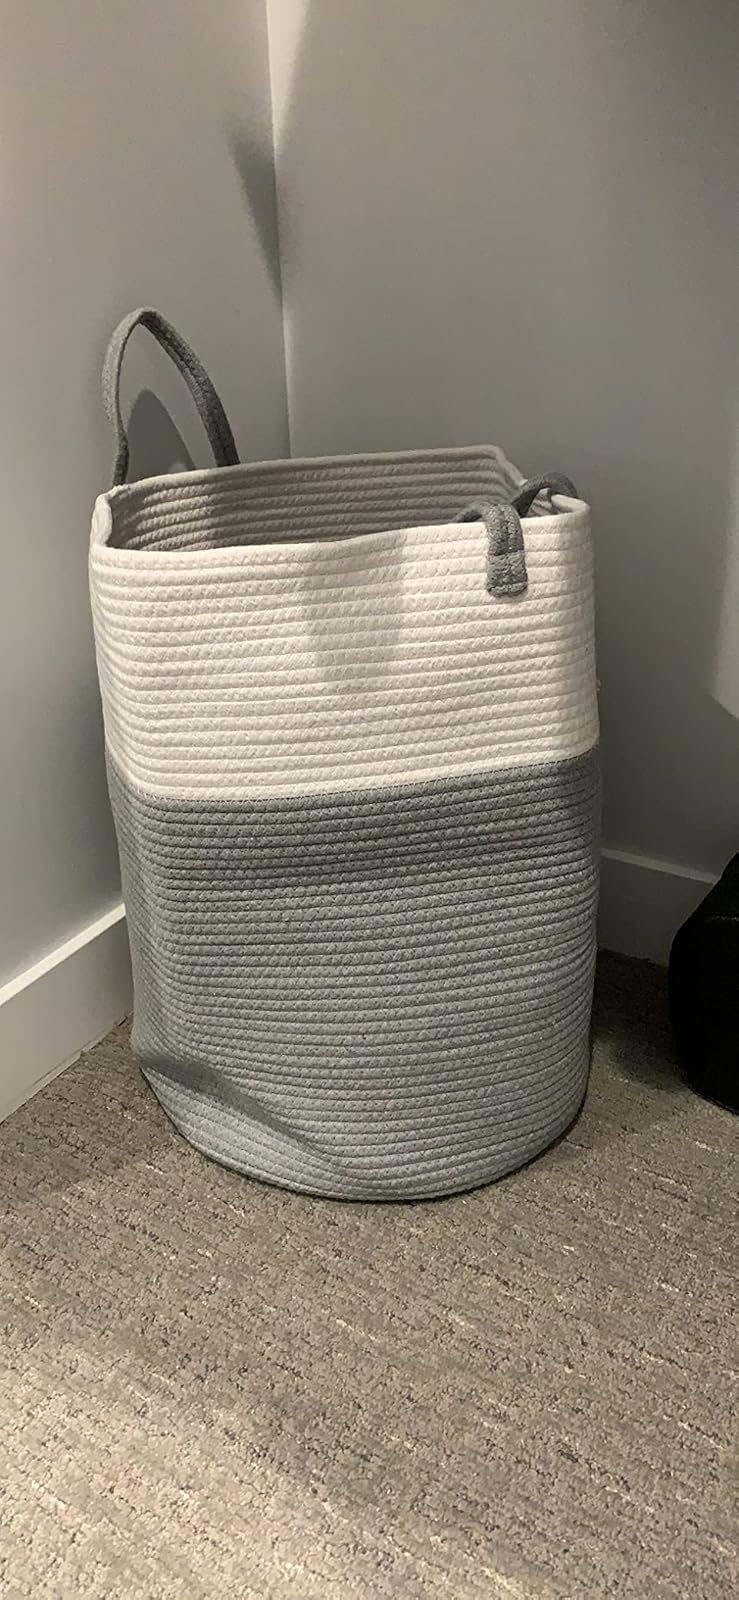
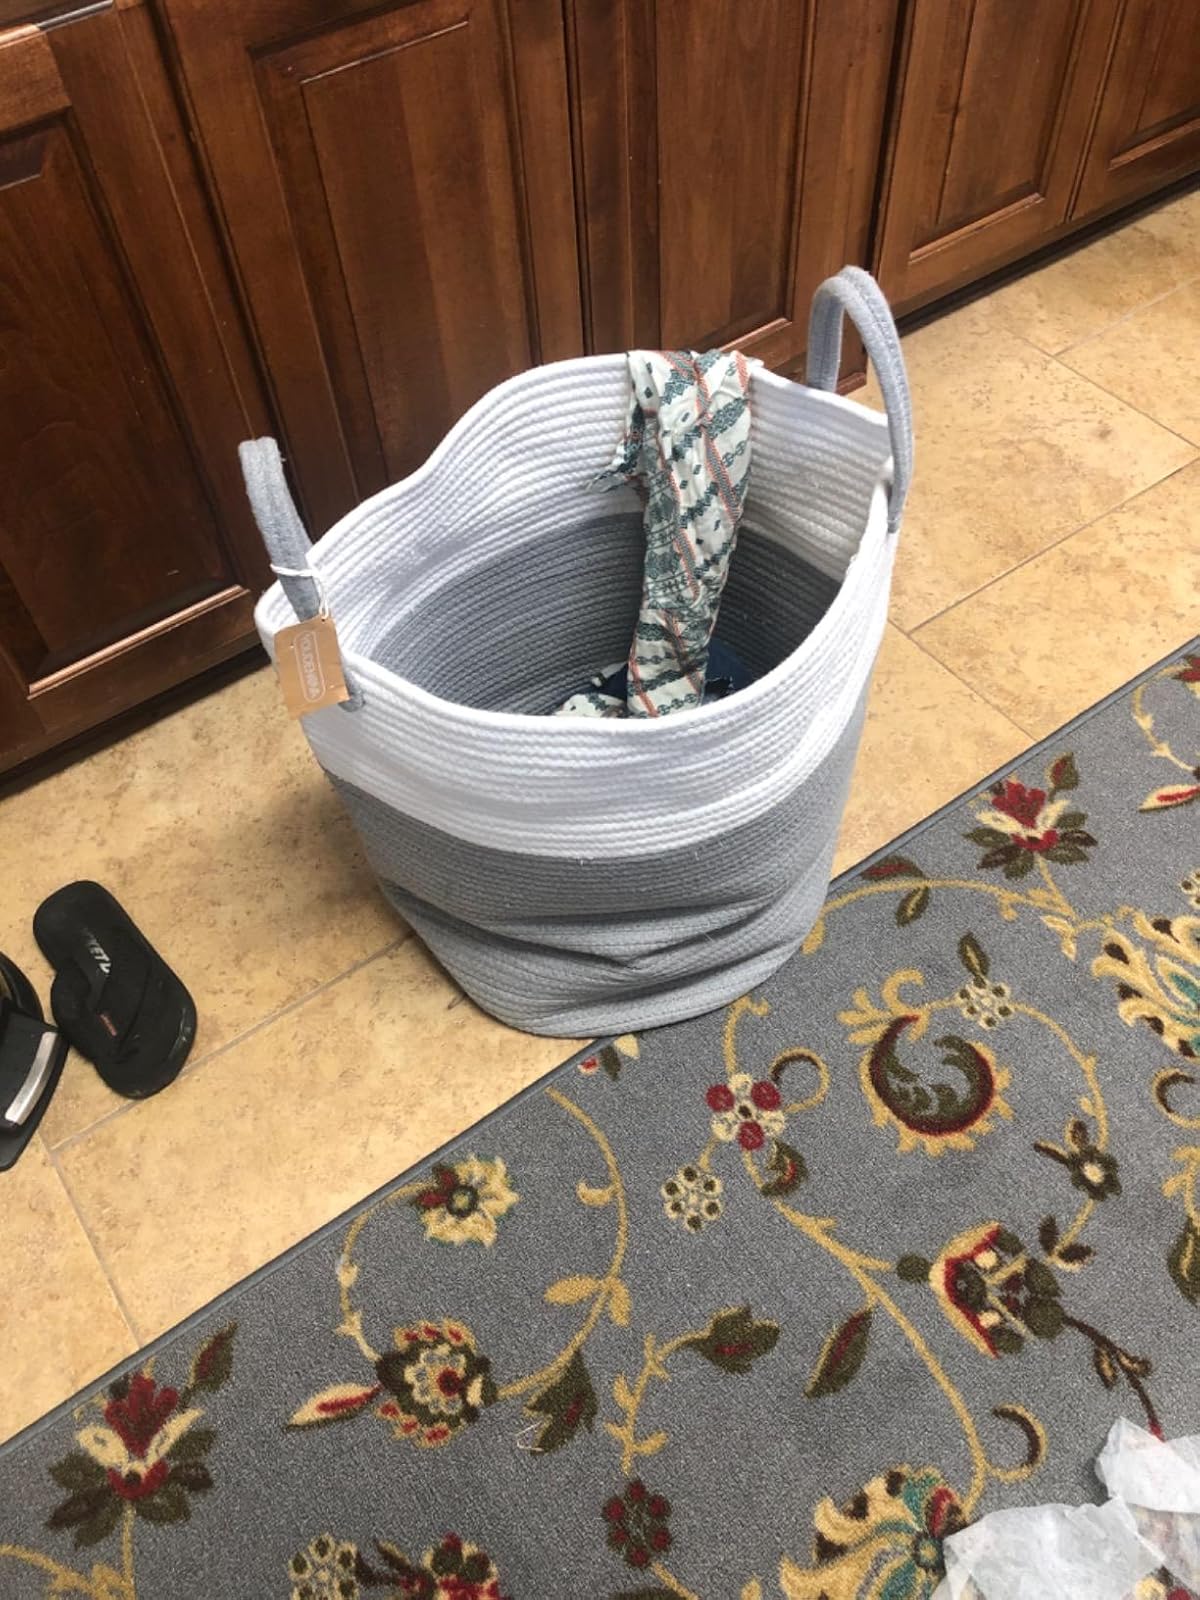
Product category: items_hamper
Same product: yes